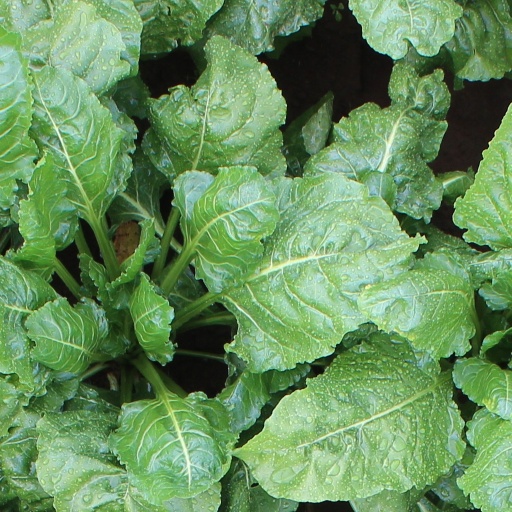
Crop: sugar beet